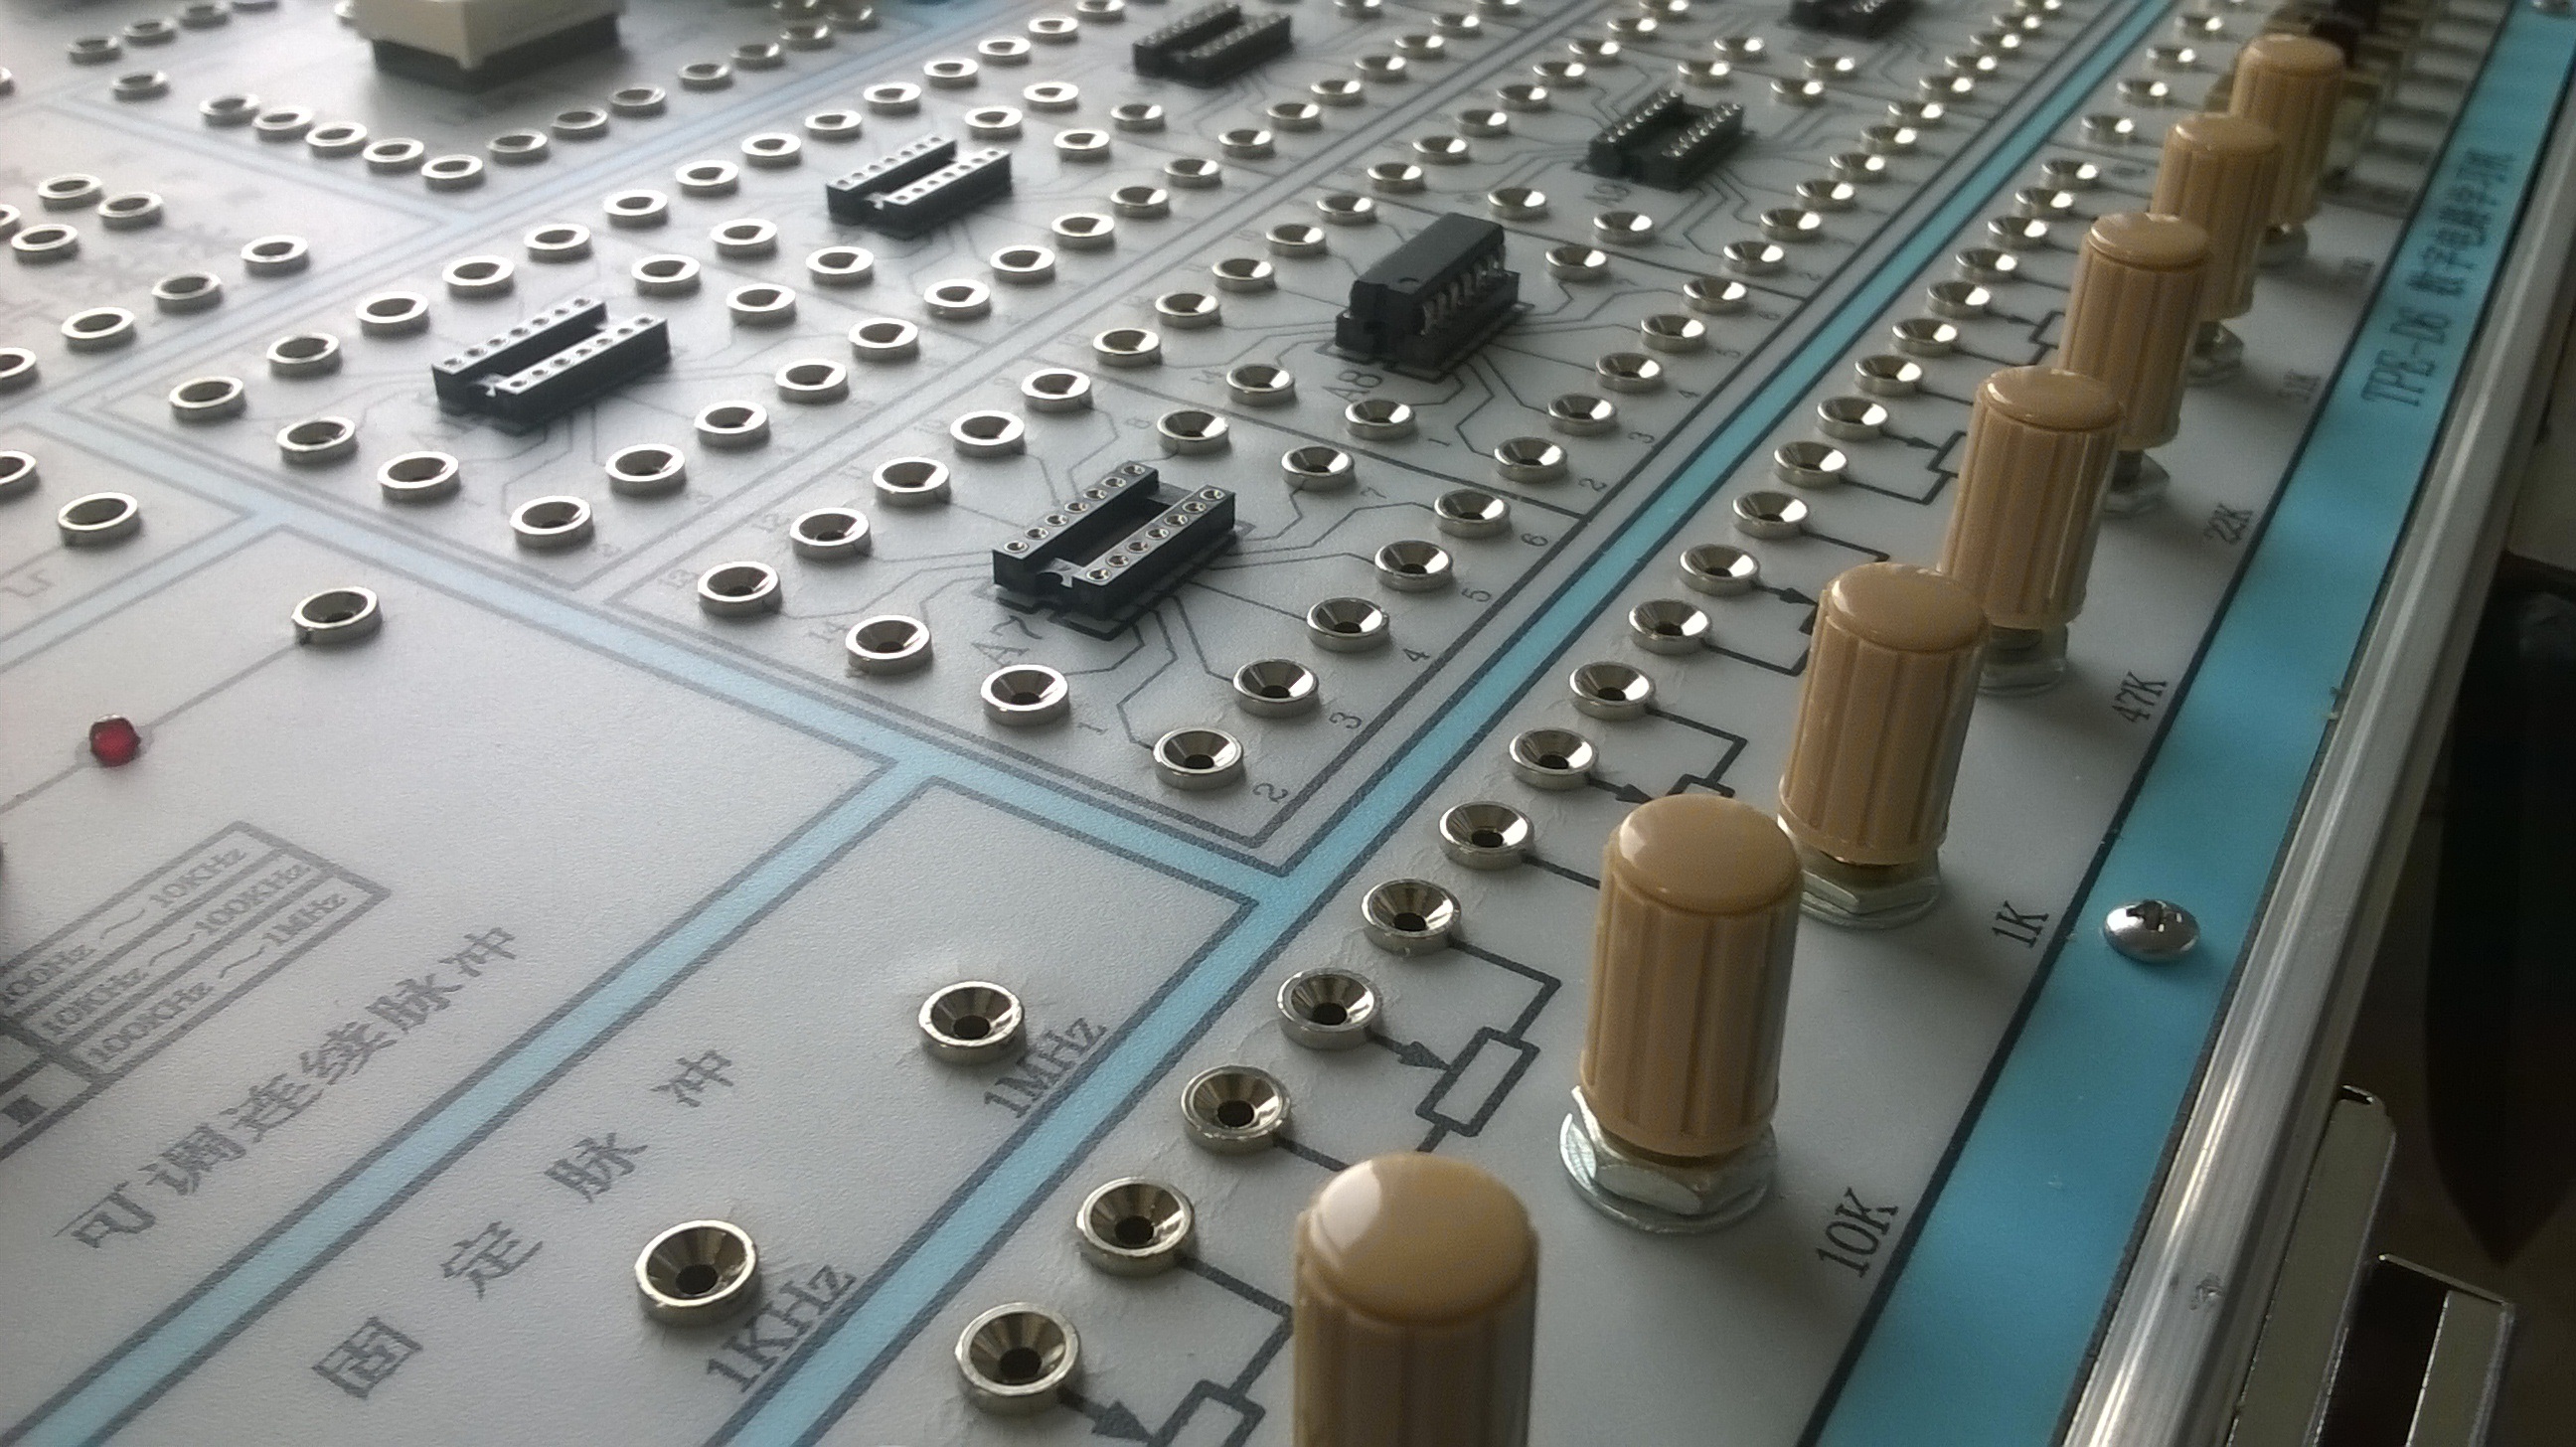
technology, studio, product, electronics, knob, chip, electronic equipment, electronic engineering, electronic instrument, experiment box, teaching equipment, sliding rheostat